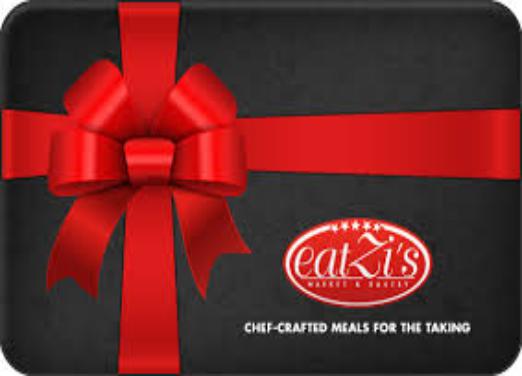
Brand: EatZi's
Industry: Food